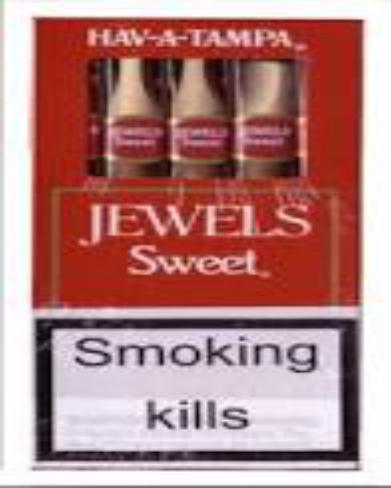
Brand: Hav-A-Tampa
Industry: Food